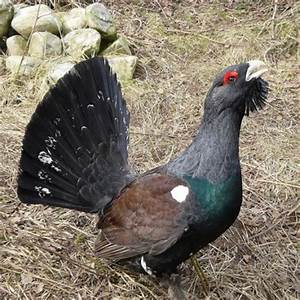
Label: gallina